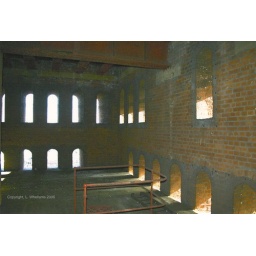
Looking round the valve gallery below the water tank. The metal railings guard a trap door in the floor.